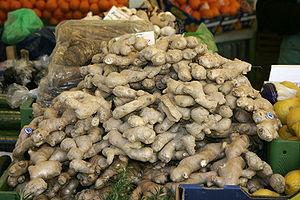
La Société de limonaderies et brasseries d'Afrique est une société anonyme de droit ivoirien créée en 1955 sous l'appellation « Société de limonaderies et glaces d’Abidjan » et alors spécialisée dans la fabrication de boissons gazeuses et de glace. Elle prend son nom actuel en 1958 lorsqu’elle s’assure le concours de la société anonyme « Brasserie Artois » et ouvre ses activités au marché de la bière en Côte d'Ivoire.